Pilmoor railway station

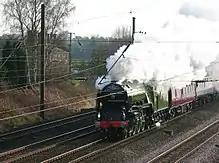
Train passing the railwaymen's cottages south of the former station

The station opened on 20 September 1847 by the East and West Yorkshire Junction Railway as the junction station for its branch line to Boroughbridge with the main York to Darlington line. It was unusual in not having an access road when first constructed, due to it being purely an exchange station rather than one serving a local community. The branch to Boroughbridge was extended through to in 1875, by which time Pilmoor was also served by trains on the Gilling and Pickering line to and from York. There was also a junction on the Pilmoor to Knaresborough line about southwest of the station from which a connecting track ran approximately east, crossing over the East Coast Main Line and joining the Thirsk and Malton Line about from Sunbeck Junction. This connecting line was never opened but was used as a site for eyesight tests up until the 1960s.